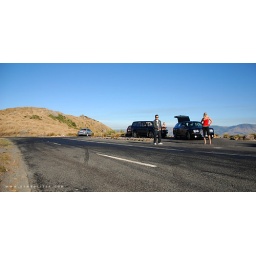
DJ: HideThe girl in the car : BrookeCamera &amp;amp; Director Jai AhnAsst. Camera &amp;amp; Director: HimiMain actress: GemmaMain Actor: Simon